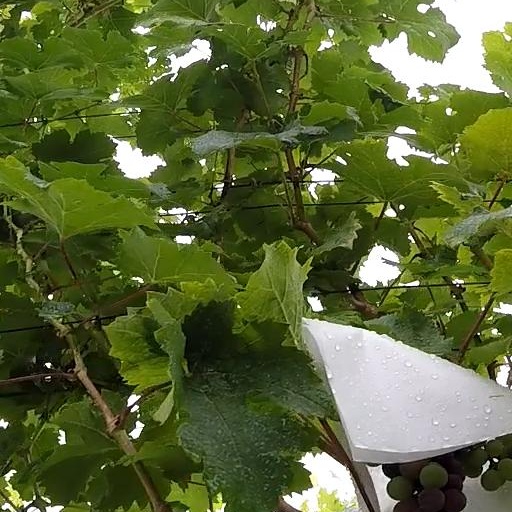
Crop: grape